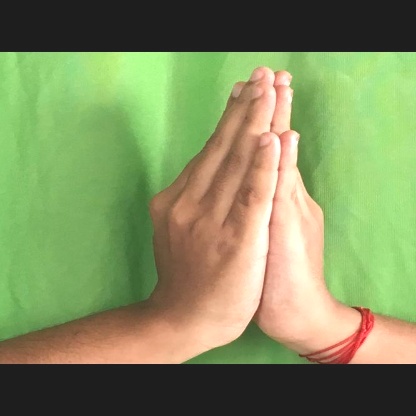
Mudra: Anjali